Development (music)

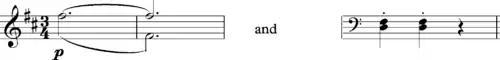
Beethoven Scherzo from Piano Sonata 15, thematic fragments used later in the development

The somewhat bald falling octave idea in the first four bars is transformed in bars 33-36 into an elegant shape ending with an upward-curving semitone: